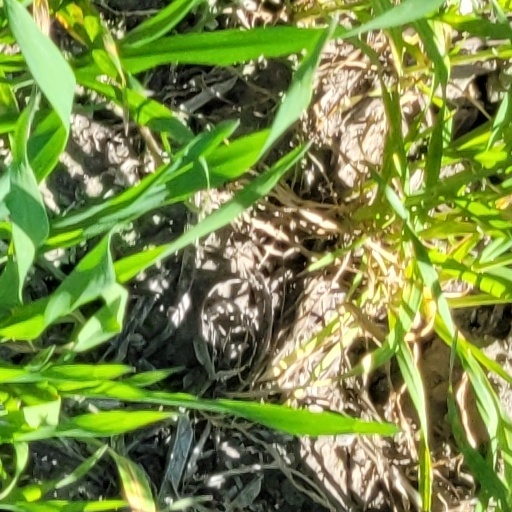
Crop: wheat